Fred Rehor

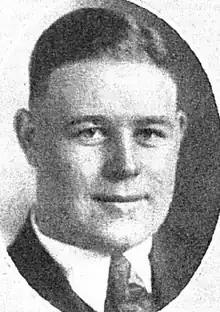
Rehor's senior portrait from the 1917 "Michiganensian"

Frederick Lee "Fritz" Rehor (December 15, 1893 – July 19, 1959) was an American football player. He played college football for Fielding H. Yost's Michigan Wolverines football teams from 1914 to 1916. He also played professional football and was a member of the 1917 professional football champion Massillon Tigers, coached by Knute Rockne. He later operated a drug store in Canton, Ohio.